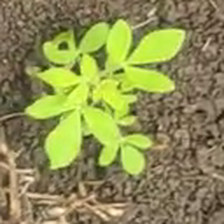
Weed species: Sicklepod_(Senna obtusifolia)